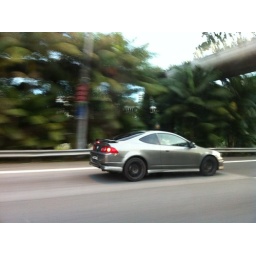
They like boy racer cars over here